Sport in Guernsey

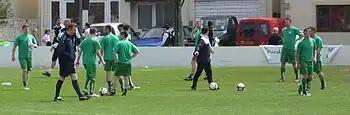
Guernsey footballers warm up before the 2012 Muratti final

The annual Muratti match between the Channel Islands gives an airing to the traditional rivalry between Guernsey and Jersey, Alderney also play either Guernsey or Jersey in the semi-final in Alderney.